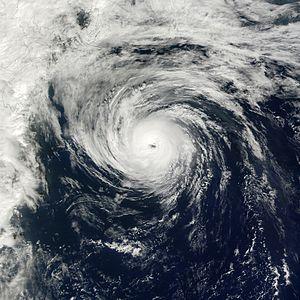
L'ouragan Humberto est le dixième cyclone tropical, la huitième tempête tropicale, et le quatrième ouragan de la saison cyclonique 2001 dans l'océan Atlantique nord dans le bassin de l'océan Atlantique.
La saison cyclonique 2001 dans l'océan Atlantique nord commence officiellement le 1ᵉʳ juin et se finit le 30 novembre 2001. Elle respecte ces conventions en commençant le 5 juin avec la tempête tropicale Allison et en se terminant le 6 décembre avec l'ouragan Olga. Elle est cependant au-dessus de la moyenne en termes d'activité. Les tempêtes de cette saison ayant causé le plus de dégâts sont la tempête tropicale Allison, qui a causé de très grandes inondations au Texas, l'ouragan Iris qui a frappé le Belize, et l'ouragan Michelle, qui a frappé plusieurs pays. Trois cyclones tropicaux ont frappé les États-Unis, trois ont directement affecté le Canada et trois autres ont directement affecté le Mexique et l'Amérique centrale. Au total, la saison a fait 105 blessés et a causé 7,1 milliards de dollars de dégâts. En raison de leur très grande force, les noms d'Allison, Iris et de Michelle ont été retirés de la liste de l'Organisation météorologique mondiale.